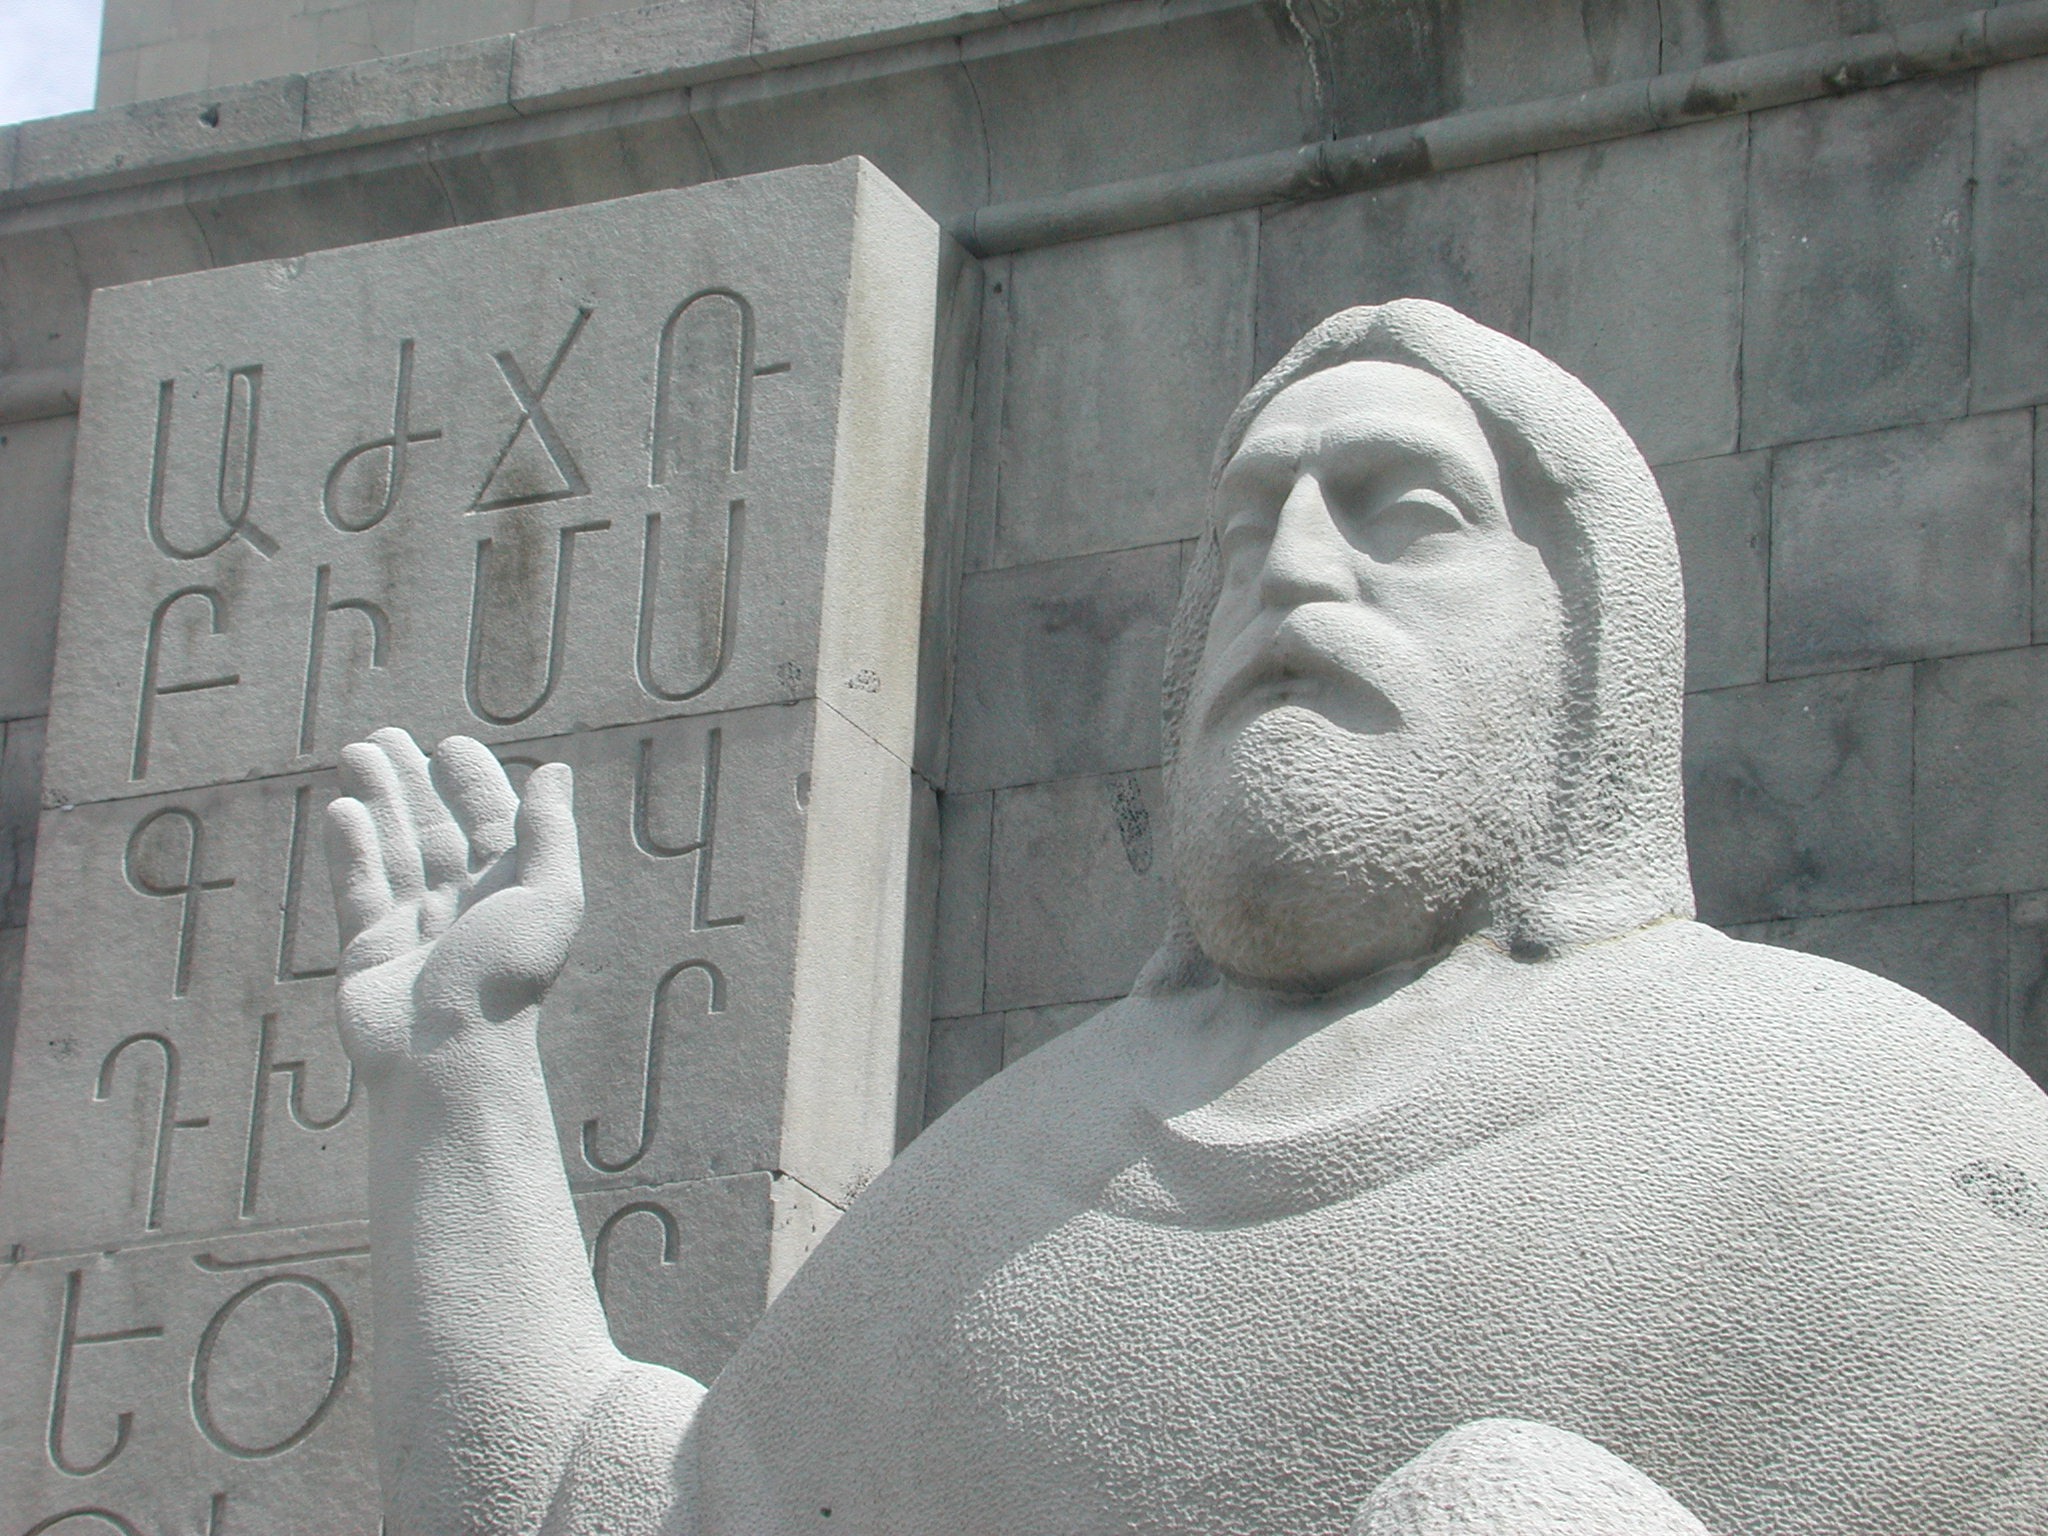
building, monument, statue, alphabet, sculpture, art, figure, temple, carving, armenia, stone sculpture, stone carving, ancient history